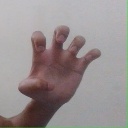
अक्षर: झ